Weber number

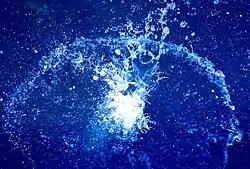
A splash after half a brick hits the water; the image is about half a meter across. Note the freely moving airborne water droplets, a phenomenon typical of high Reynolds number flows; the intricate non-spherical shapes of the droplets show that the Weber number is high. Also note the entrained bubbles in the body of the water, and an expanding ring of disturbance propagating away from the impact site.

The Weber number (We) is a dimensionless number in fluid mechanics that is often useful in analysing fluid flows where there is an interface between two different fluids, especially for multiphase flows with strongly curved surfaces. It is named after Moritz Weber (1871–1951). It can be thought of as a measure of the relative importance of the fluid's inertia compared to its surface tension. The quantity is useful in analyzing thin film flows and the formation of droplets and bubbles.